Slaughterbridge

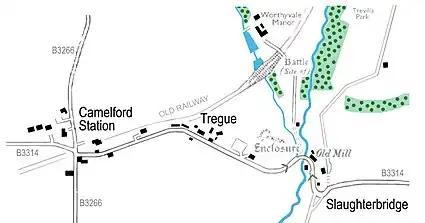
Sketchmap of Slaughterbridge, Treague, and Camelford Station

Slaughterbridge, Treague and Camelford Station are three adjoining settlements in north Cornwall, England. They straddle the boundary of Forrabury and Minster and Lanteglos by Camelford civil parishes just over a mile (2 km) north-west of the market town of Camelford.